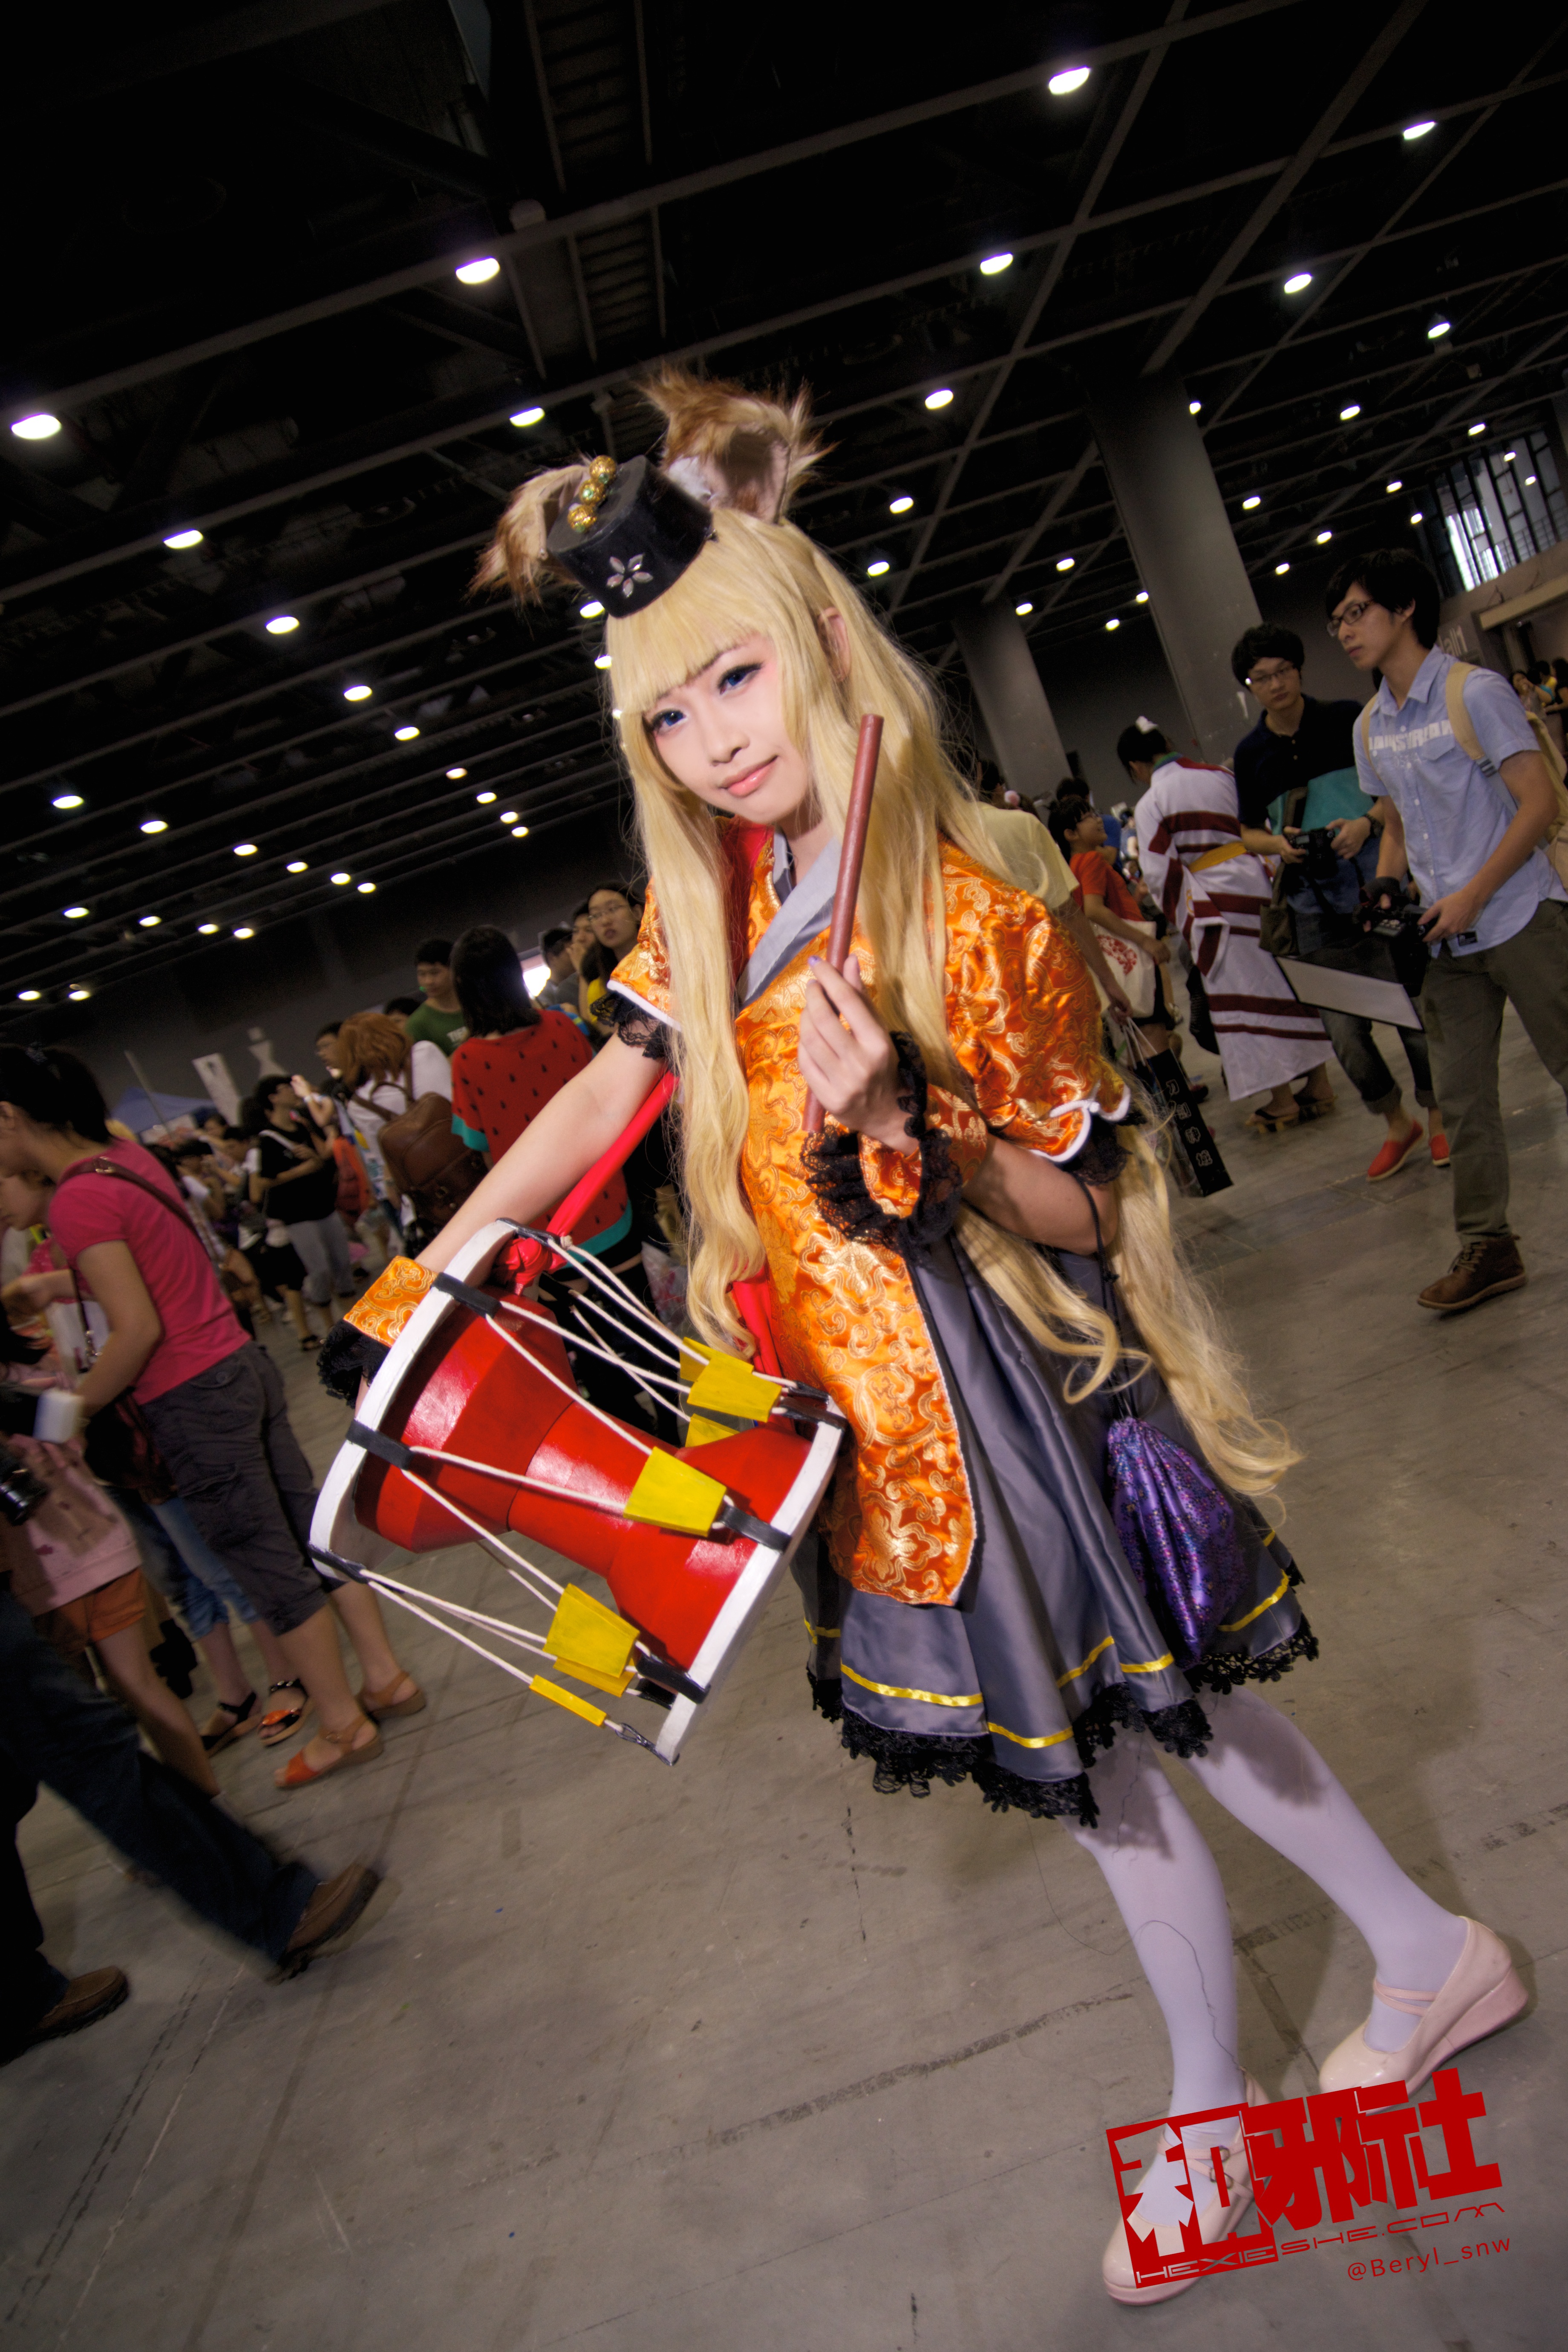
girl, cute, clothing, cosplay, girls, canton, costume, china, anime, comic, comiccon, guangzhou, acg, cos, comics, convention